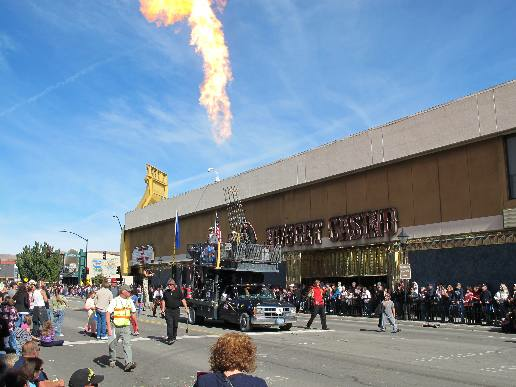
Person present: Yes